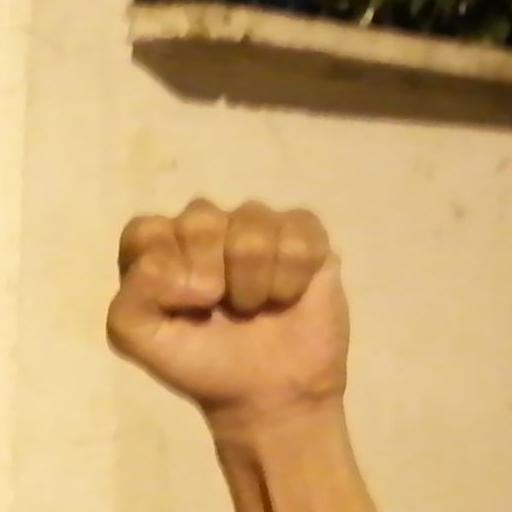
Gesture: fist